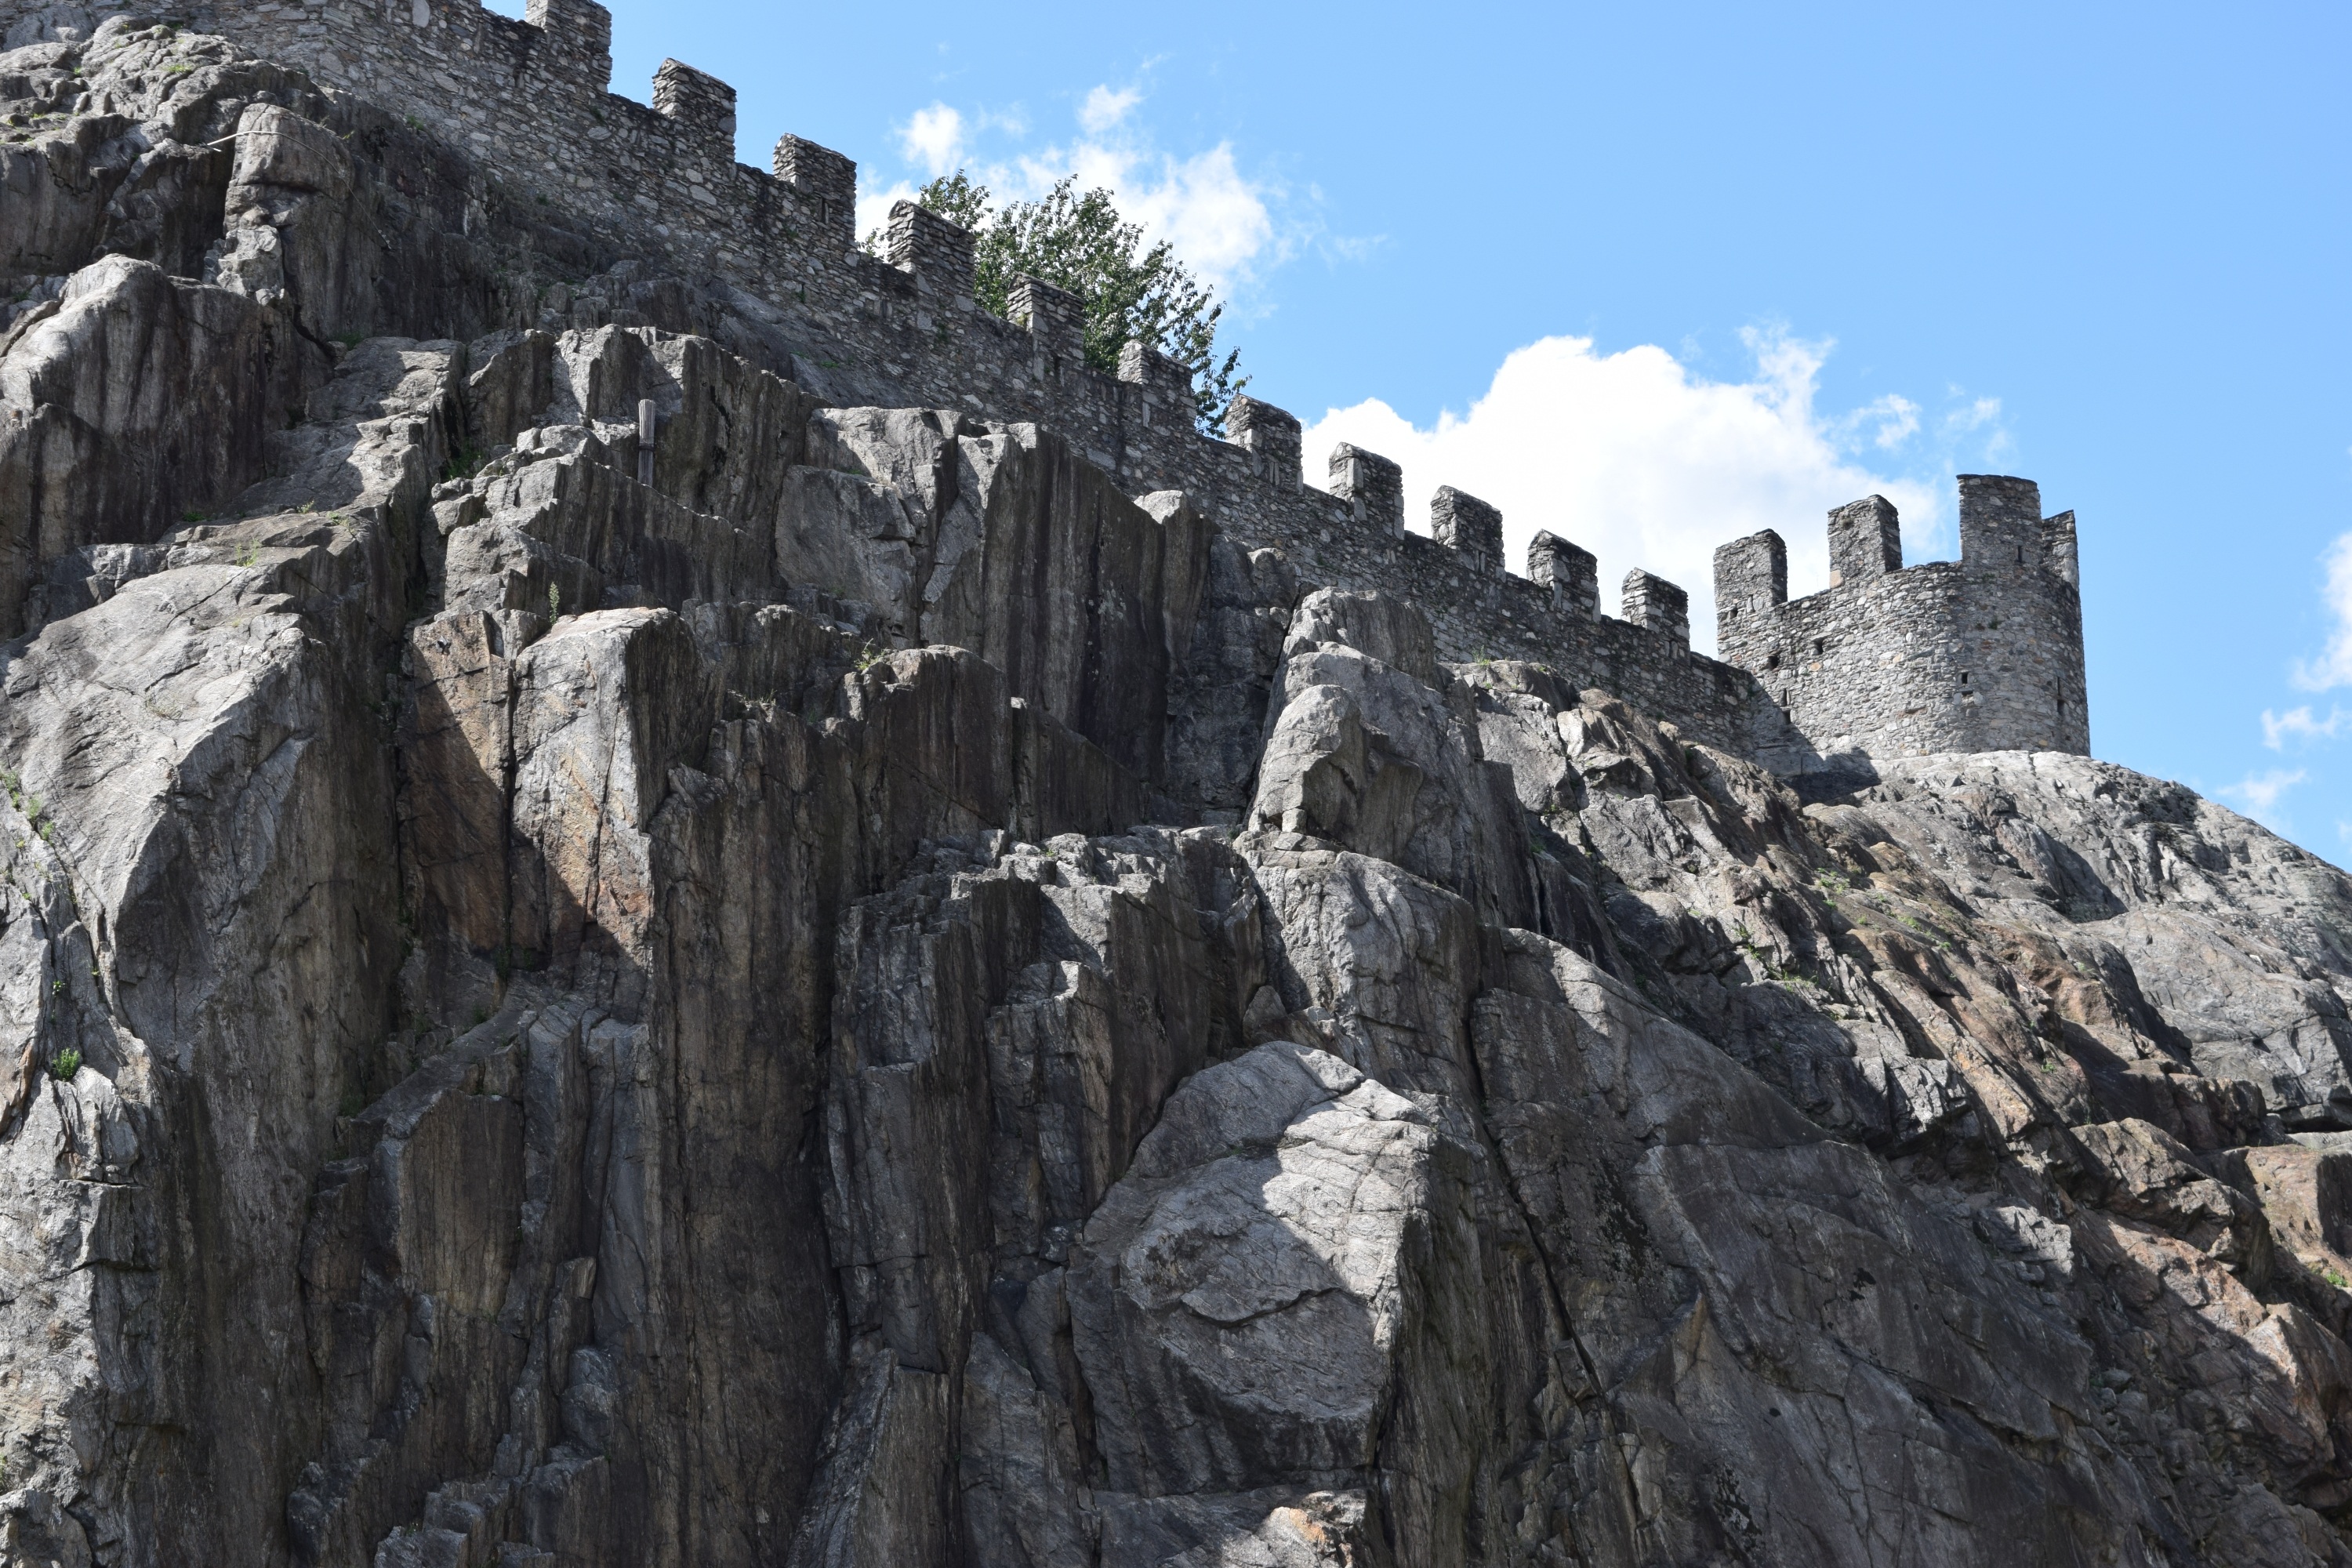
rock, mountain, sky, mountain range, formation, cliff, castle, terrain, rocca, geology, torre, switzerland, middle ages, bellinzona